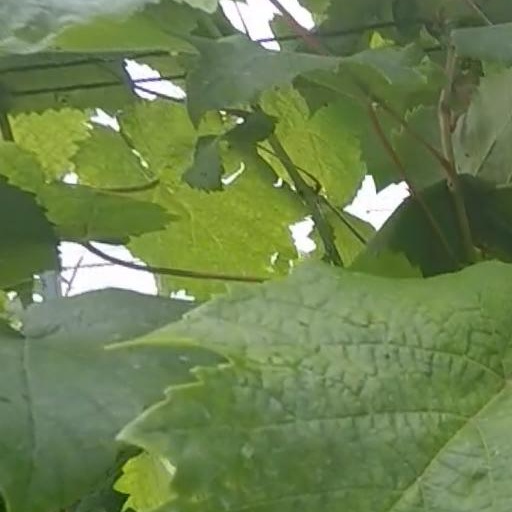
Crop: grape